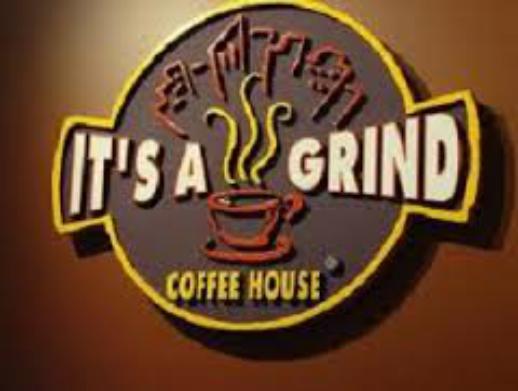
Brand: It's a Grind Coffee House
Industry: Food